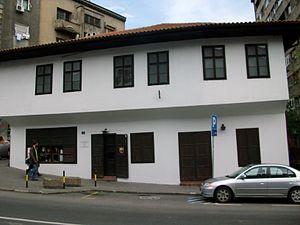
La Maison de Manak est un bâtiment de Belgrade, la capitale de la Serbie, dans la municipalité urbaine de Savski venac.
Cet article recense les monuments culturels du district de la Ville de Belgrade en Serbie.
Les monuments culturels de grande importance sont les monuments de Serbie qui, par leur valeur, bénéficient d'un haut degré de protection.